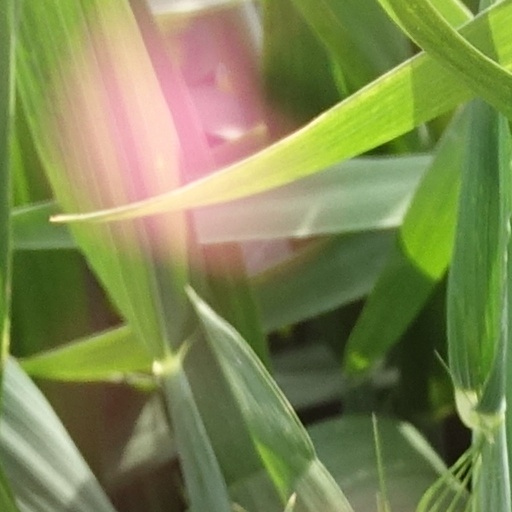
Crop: wheat